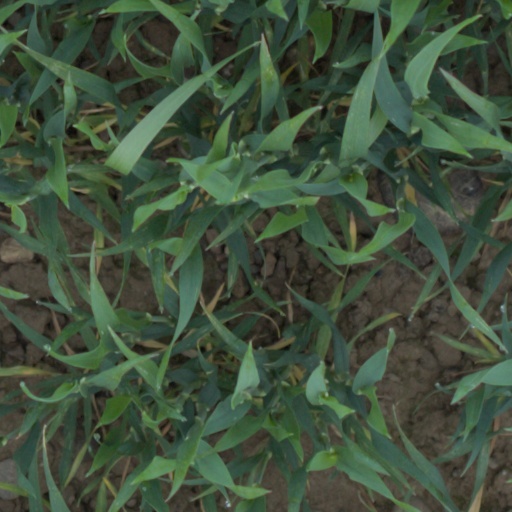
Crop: wheat